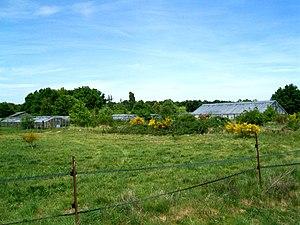
Les serres abandonnées au sud du village, près du chemin rural n° 16 de la Chapelle-en-Serval.
Thiers-sur-Thève est une commune française située dans le département de l'Oise en région Hauts-de-France. Ses habitants sont appelés les Thierois et Thieroises.